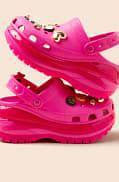
Brand: Crocs
Model: 100